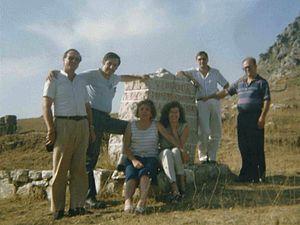
Le Massacre de Portella della Ginestra est un des actes les plus violents de l'histoire criminelle et politique de la République italienne, ayant eu lieu en Sicile le 1ᵉʳ mai 1947, durant les festivités de la Fête du travail et dans la frazione de Portella della Ginestra à Piana degli Albanesi. On dénombre un total de 11 morts et de 27 personnes gravement blessés pour une soixantaine de personnes touchés. Les responsables de ce massacre furent les membres de la bande criminelle et mafieuse de séparatistes siciliens dirigé par Salvatore Giuliano. Les motifs et intentions réelles de ce massacre sont actuellement un sujet de controverse et le massacre reste encore aujourd'hui classé parmi les secrets d'État italiens.